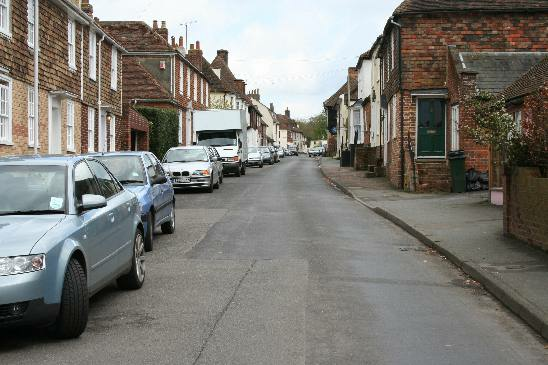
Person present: No